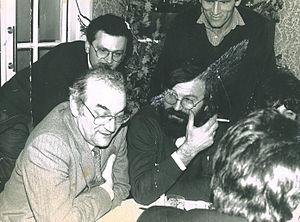
Viktor Lvovitch Kortchnoï, né le 23 mars 1931 à Leningrad, et mort le 6 juin 2016 à Wohlen, est un joueur d’échecs soviétique puis suisse. Il obtint l'asile politique de la Suisse en 1978, puis la nationalité suisse en 1992. Après sa défection de l'Union soviétique en 1976, Kortchnoï disputa deux matchs de championnat du monde d'échecs — en 1978 et en 1981 — et perdit à chaque fois contre le numéro un soviétique Anatoli Karpov, de vingt ans son cadet.